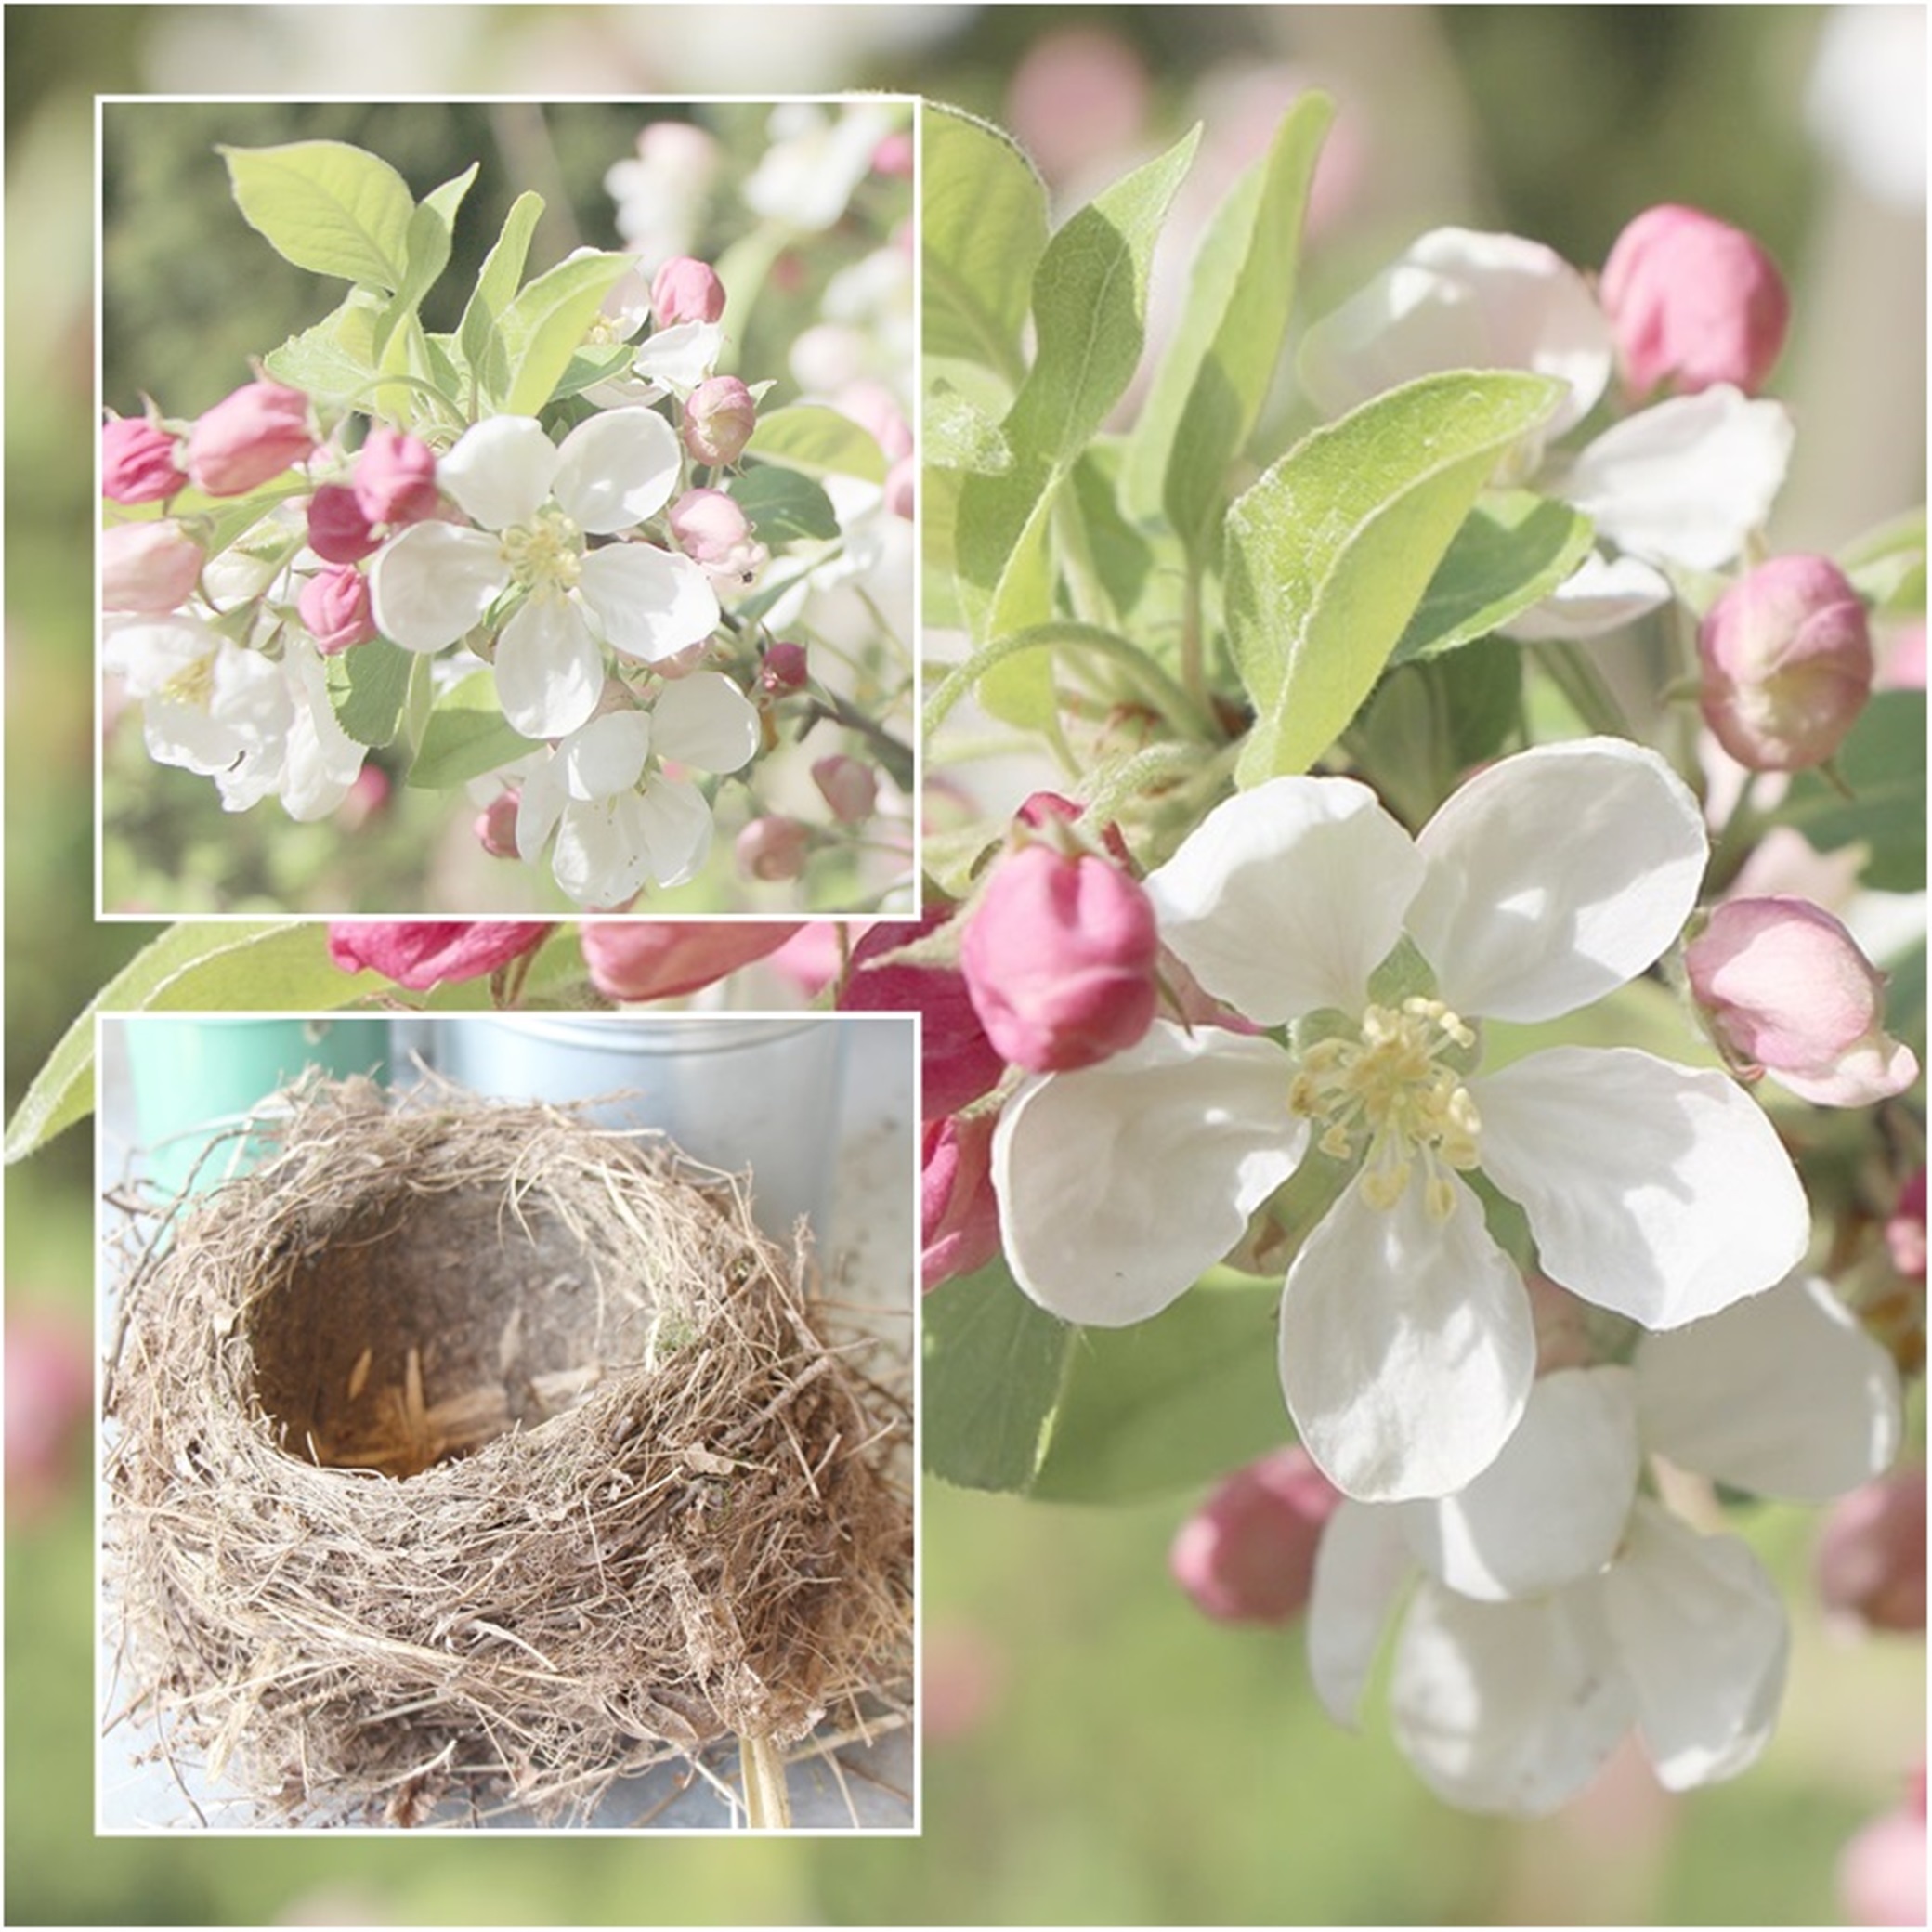
branch, blossom, plant, flower, petal, spring, flora, cherry blossom, shrub, lilac, bird's nest, flowering plant, land plant